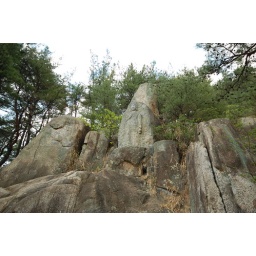
There were several buddhist cavings in the rocks near the mountain path.